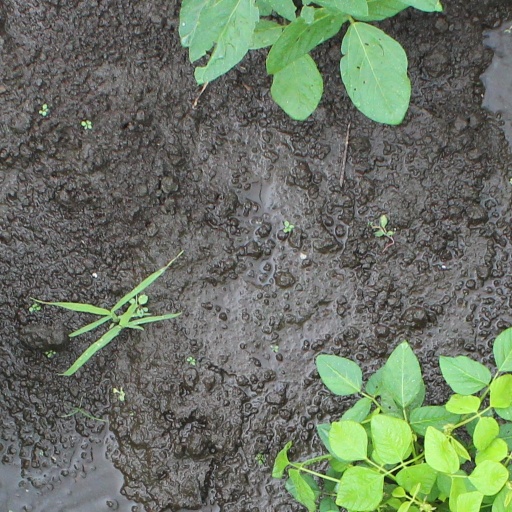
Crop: soybean